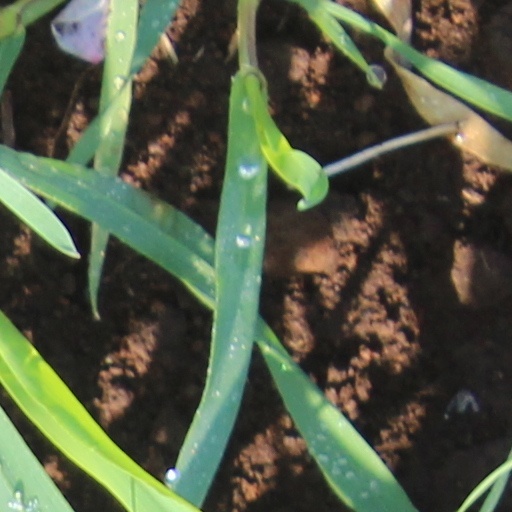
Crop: wheat